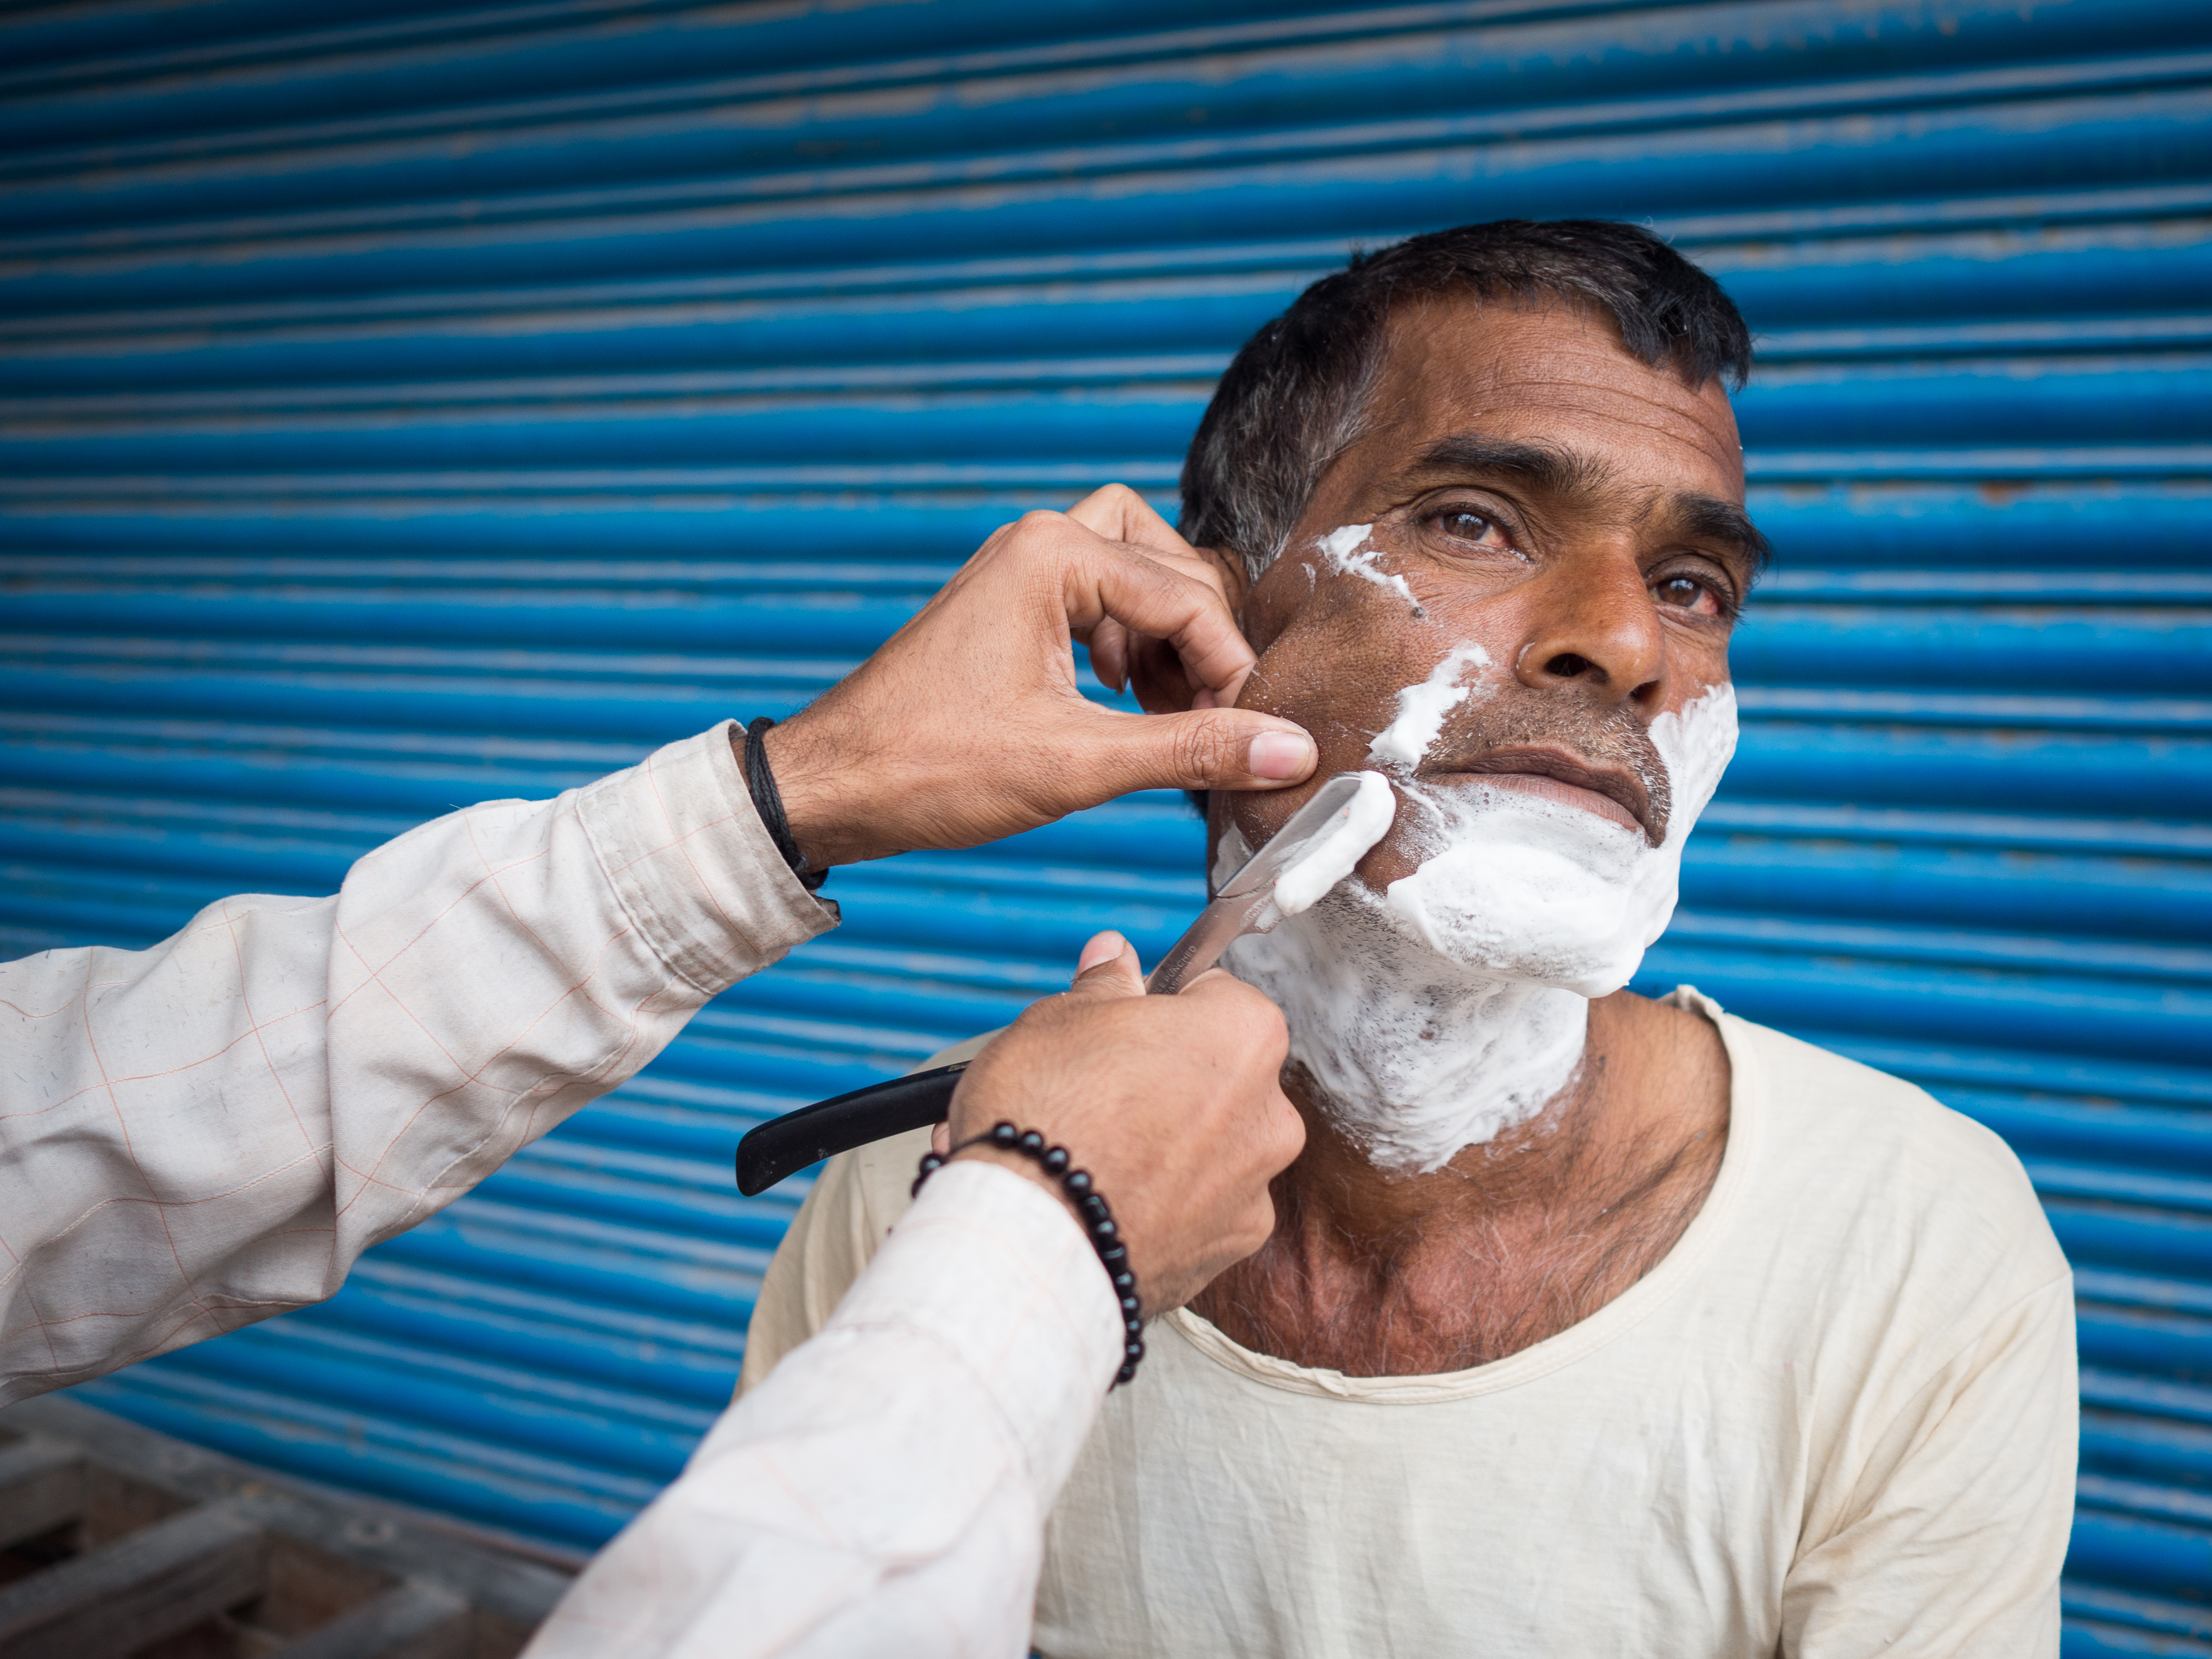
hand, man, person, male, blue, beard, mouth, senior citizen, tooth, facial hair